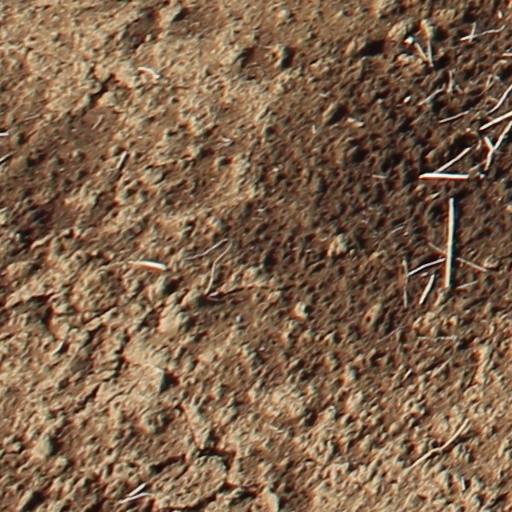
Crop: wheat